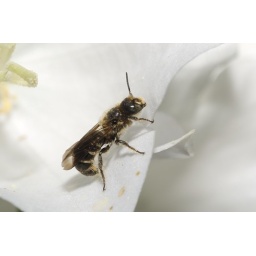
Chelostoma rapunculi male (Hym. Megachilidae) in a flower of Campanula media (Campanulaceae), 8.vi.2008, Lessive (B)